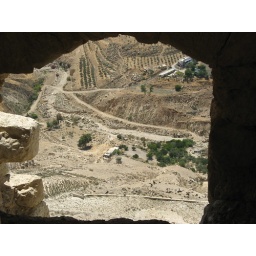
Through a loop-hole in the castle wall